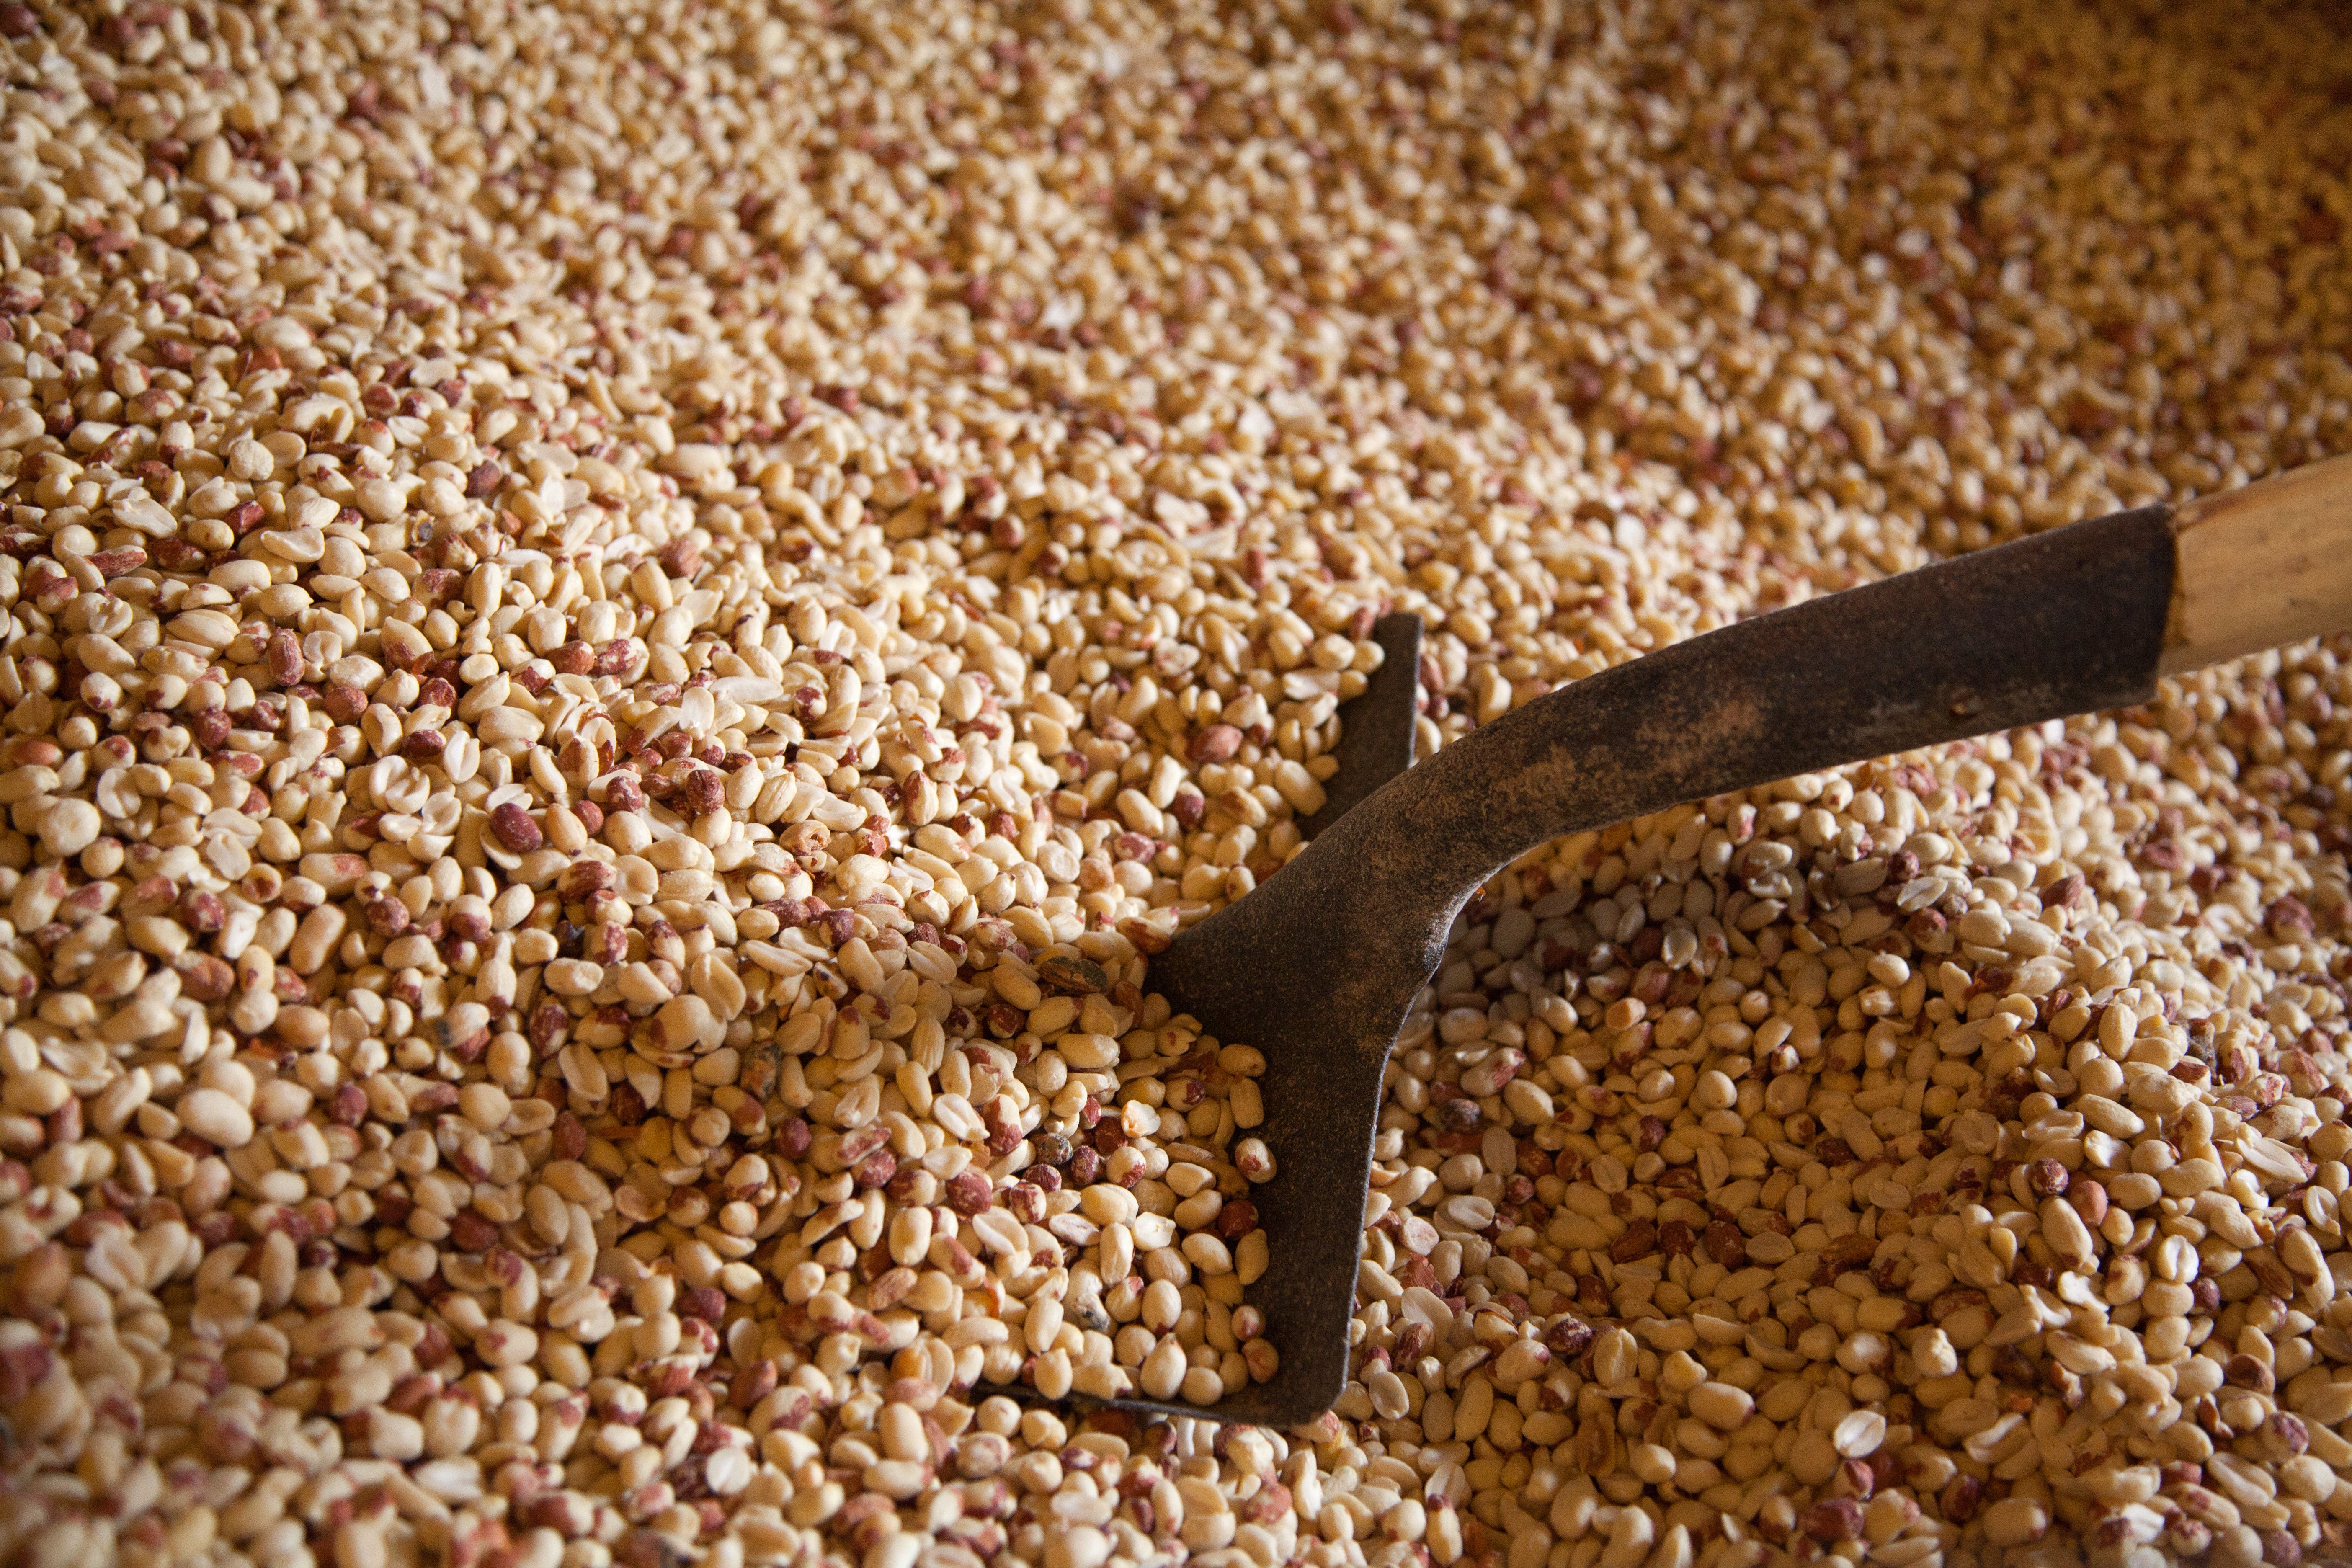
plant, texture, seed, pile, pattern, dish, food, produce, crop, nut, agriculture, cereal, fat, background, oil, shovel, peanut, flowering plant, peeled, grass family, land plant, whole grain